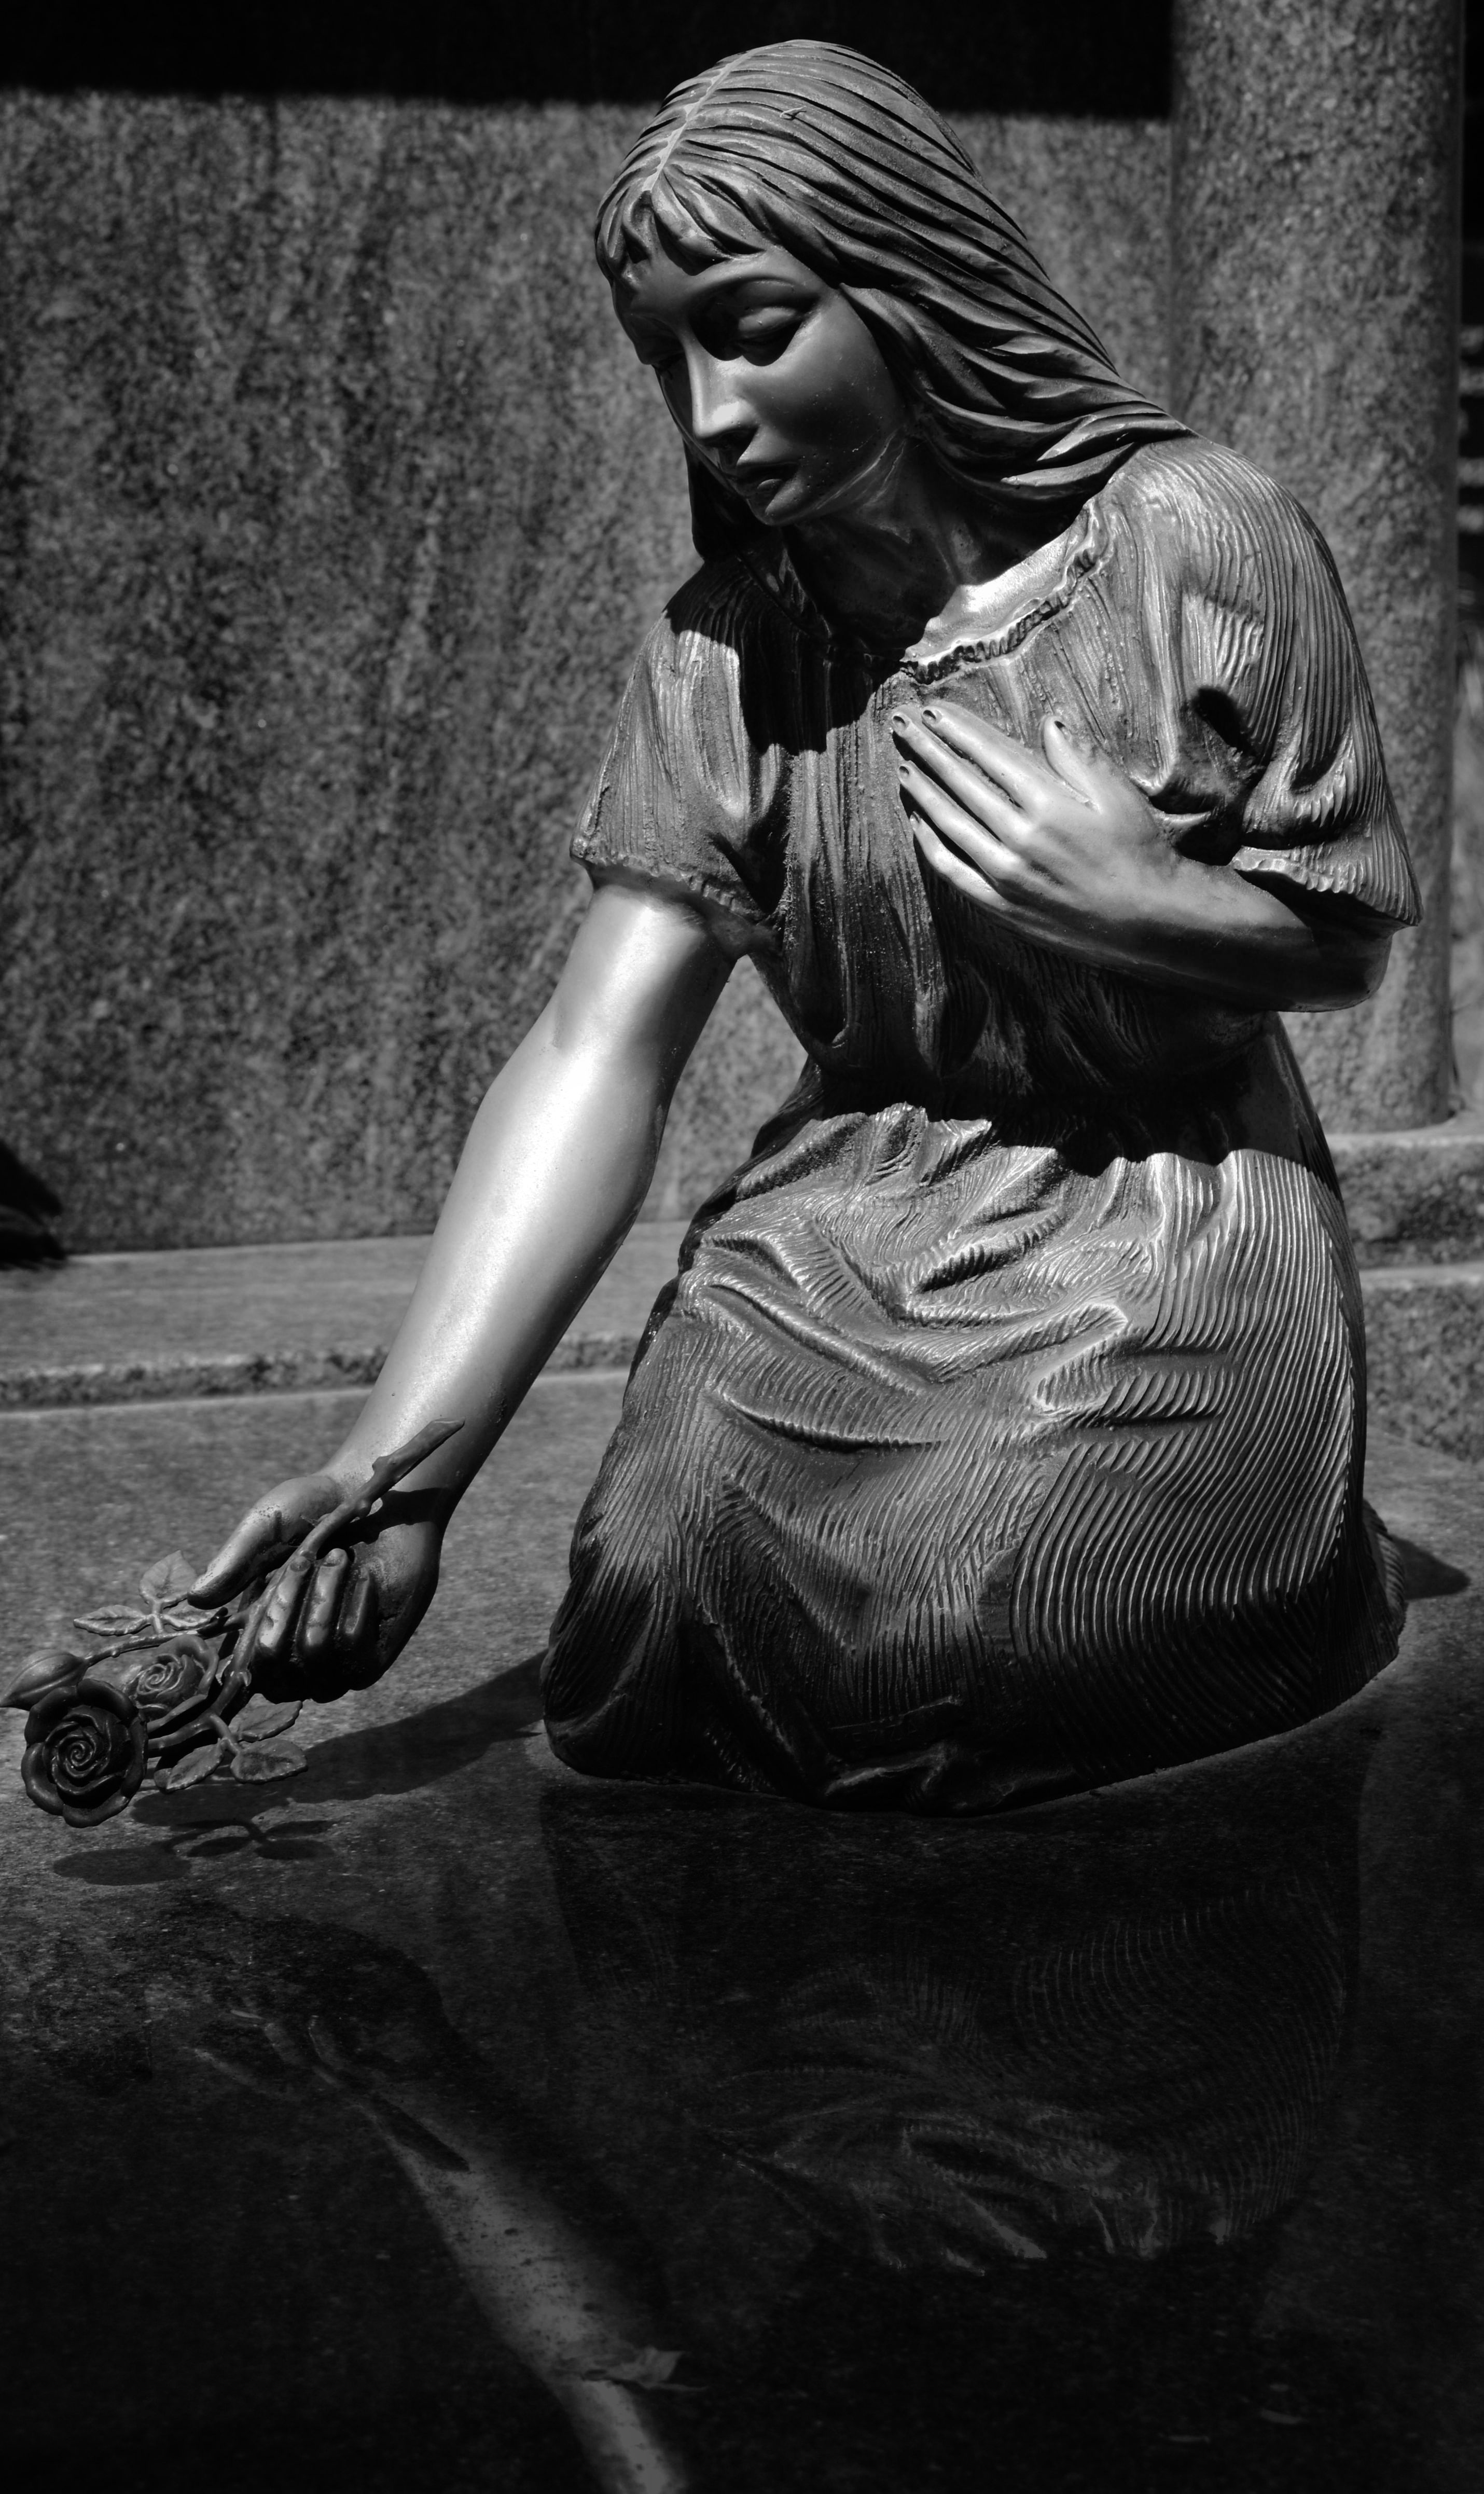
black and white, white, photography, monument, statue, rose, sitting, darkness, cemetery, black, monochrome, tombstone, lady, black white, grave, sculpture, photograph, beauty, image, grief, monochrome photography, human positions